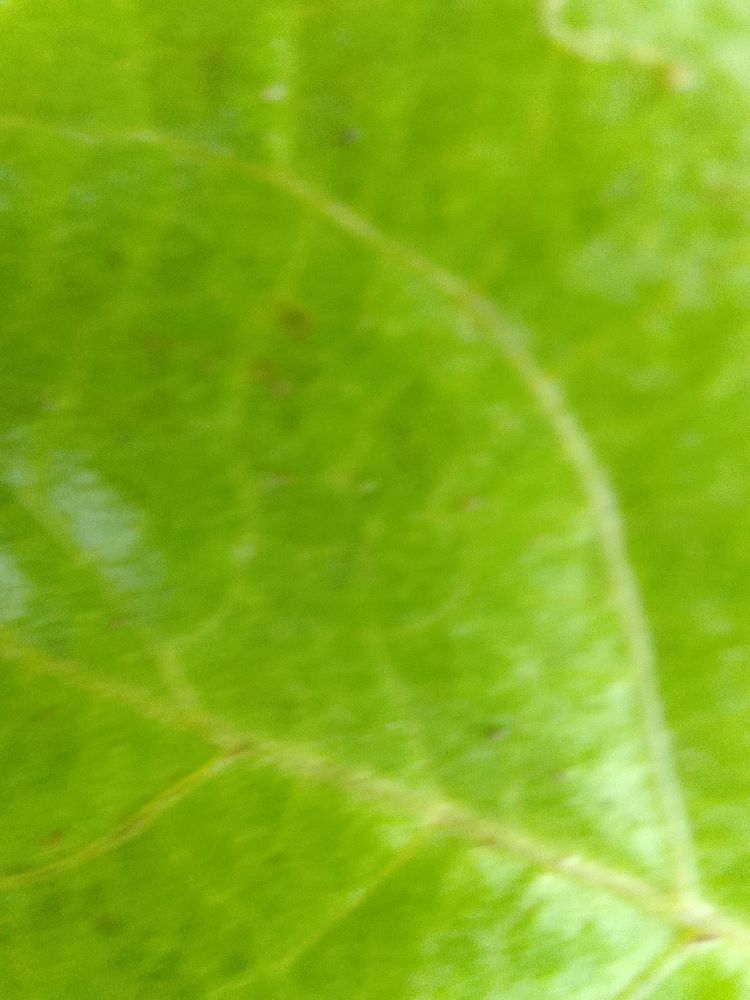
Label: healthy